List of Charmed characters

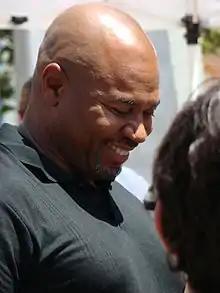
David Reivers ("pictured") portrayed Bob Cowan in seasons four and five.

Billie Jenkins (played by Kaley Cuoco) is a young witch who has the power of projection and to move objects with her mind using telekinesis. Billie is introduced into season eight as a college student and a new charge for Paige. While the sisters assume new identities during the first few episodes of the season, she keeps their secret and does some of their magical legwork for them. Billie becomes obsessed with finding her long-lost older sister Christy, who was kidnapped 15 years earlier by The Triad. Billie is eventually reunited with her sister, but does not know that she has been turned evil under the influence of demons. After Christy briefly sways her to betray the Charmed Ones, Billie eventually sides with the sisters in the series finale and is forced to kill Christy in self-defense.